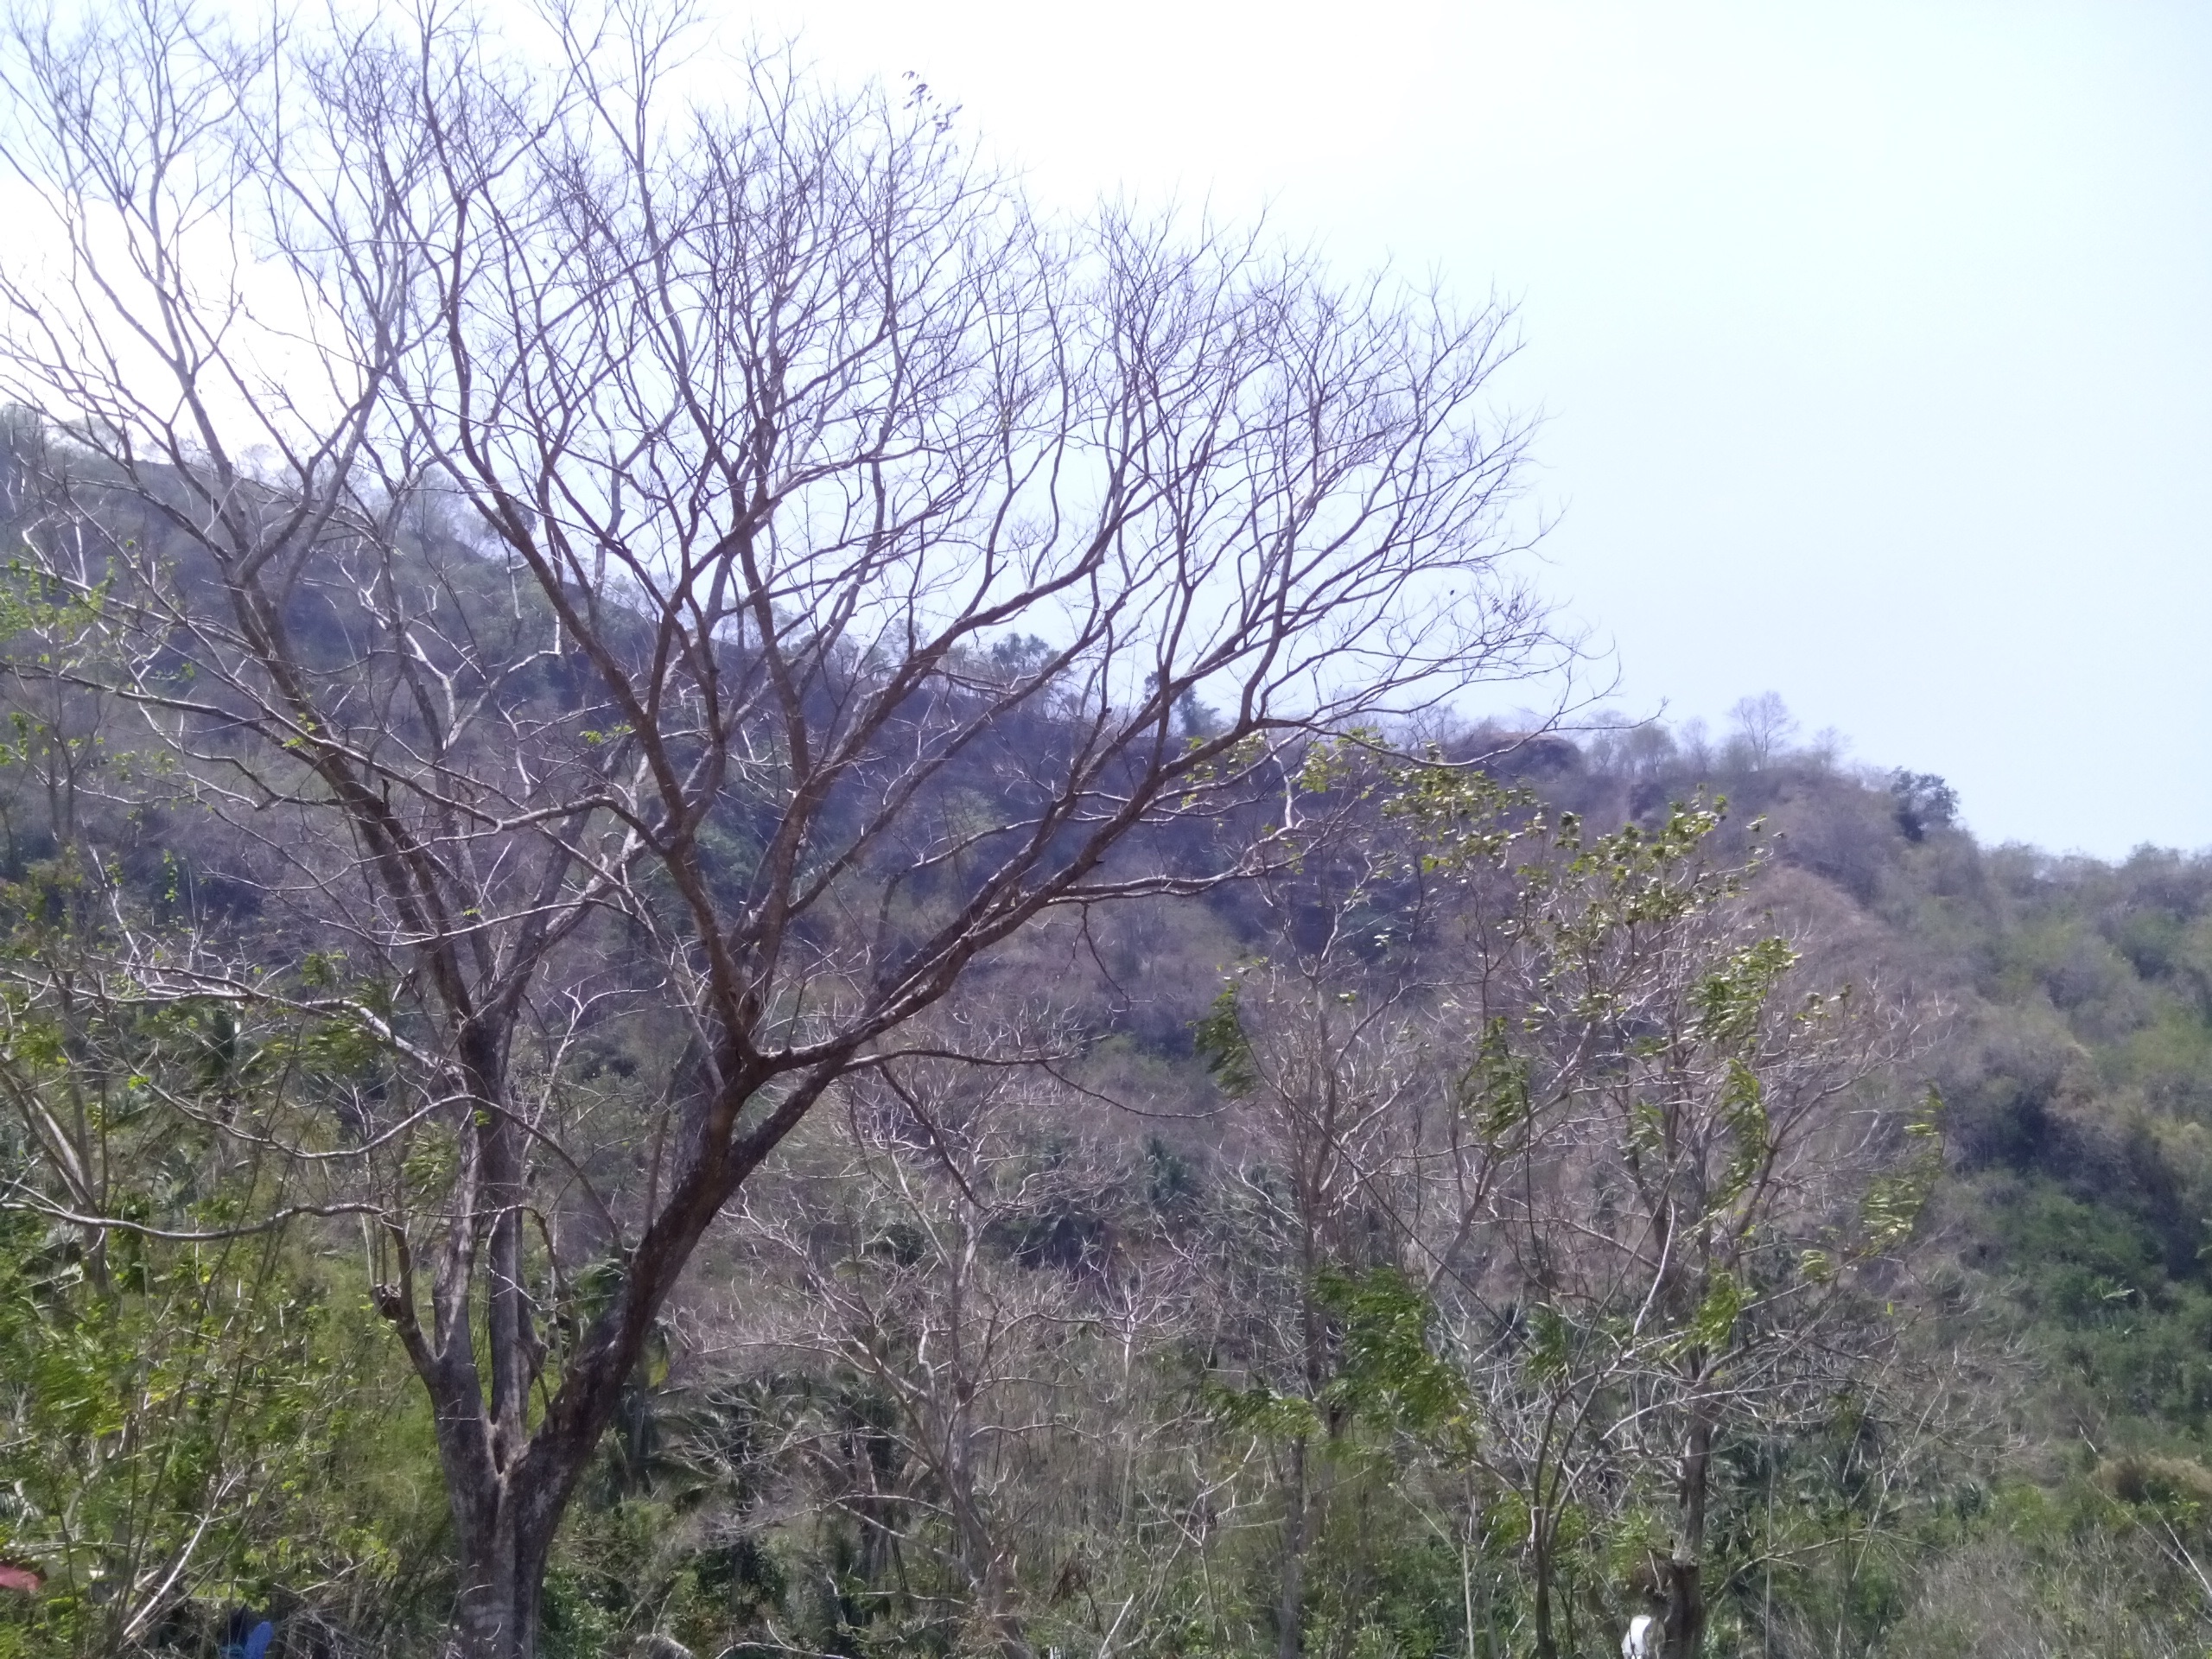
tree, nature, grass, wilderness, branch, plant, leaf, hill, flower, flora, woodland, habitat, ecosystem, natural environment, atmospheric phenomenon, woody plant